Confederación de Unificación Sindical

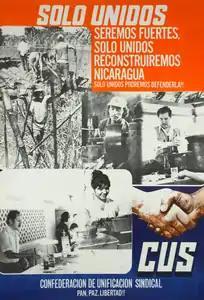
1989 CUS poster

The Confederación de Unificación Sindical ('Confederation of Trade Union Unity', CUS) is a national trade union center in Nicaragua. It was formed in 1964 as the "Nicaraguan Trade Union Council (CSN)".